U.S. Route 2

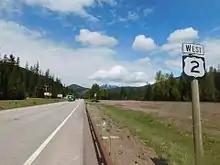
US 2 in Essex, Montana

US 2 is a vital northern corridor for Montana and has more mileage within Montana than in any other state. It intersects US 93 at Kalispell and passes through the southern end of Glacier National Park, crossing the Continental Divide at Marias Pass, before it enters the Great Plains west of Browning. It travels through Shelby where it meets I-15, before it goes on to Havre, where it meets the northern terminus of US 87, intersecting with US 191 in Malta, and then onward to Glasgow. The highway continues east and leaves the state near the confluence of the Missouri and Yellowstone rivers.